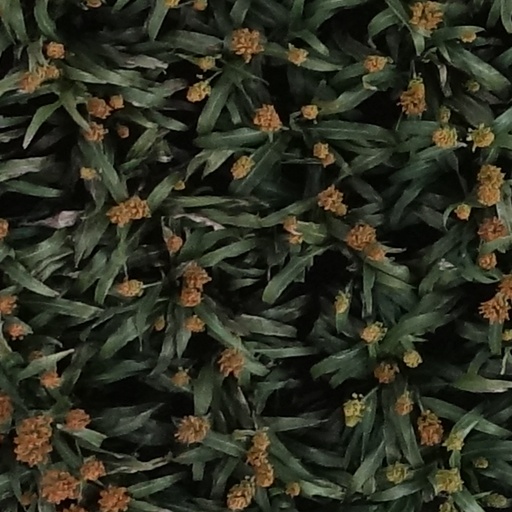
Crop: sorghum